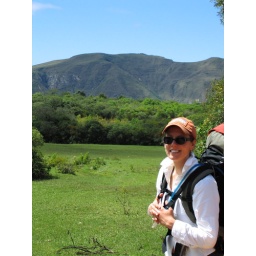
It was beautiful walking through the countryside with green grass and friendly mountains in the background. Good work mother nature.